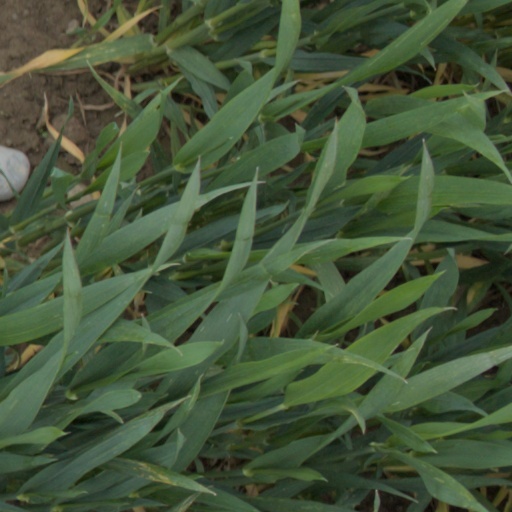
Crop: wheat